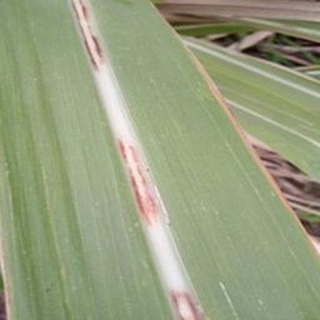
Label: sugarcane_red_rot